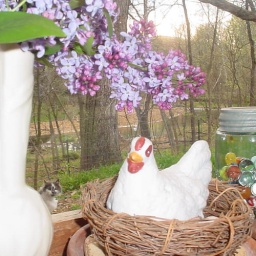
Kitty peeking in my kitchen window